Tyler Johnson (ice hockey)

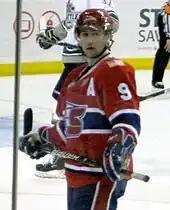
Johnson in February 2011. He played with the WHL's Spokane Chiefs for his major-junior ice hockey career.

Johnson was selected by the Spokane Chiefs with their 11th-round pick in the 2005 WHL Bantam Draft. In his first season with this team, in 2007–08, he appeared in 69 regular season games, scoring 13 goals and 29 assists. The Chiefs won the Ed Chynoweth Cup that season as the league's champions. The Chiefs subsequently earned a berth in the 2008 Memorial Cup, where they defeated the Kitchener Rangers by a score of 4–1. Johnson played in all 21 playoff games, scoring five goals and adding three assists. He was named the WHL playoffs' Most Valuable Player as a 17-year-old rookie.